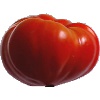
Label: Tomato 3